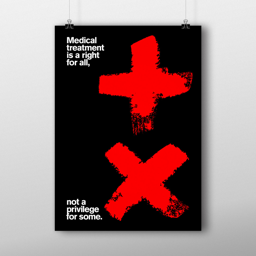
what a difference 45 ° makes !